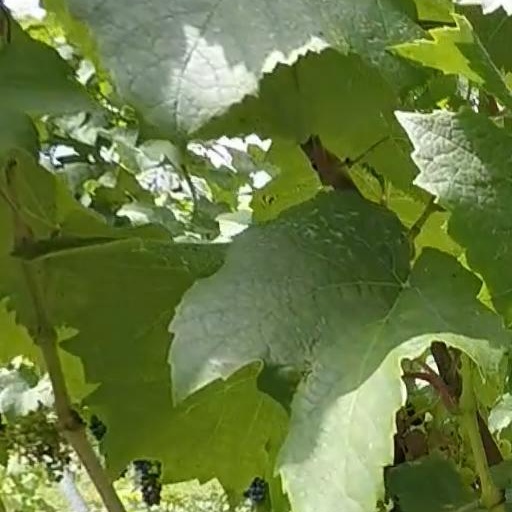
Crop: grape